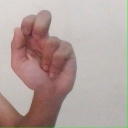
अक्षर: ढ